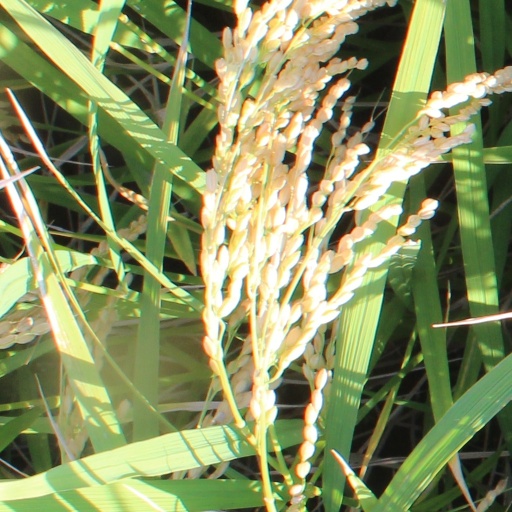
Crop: rice